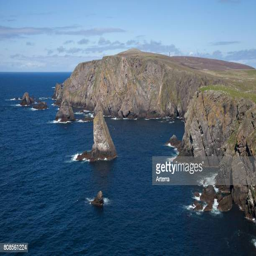
rocky coastline with sheer sea cliffs along the west coast